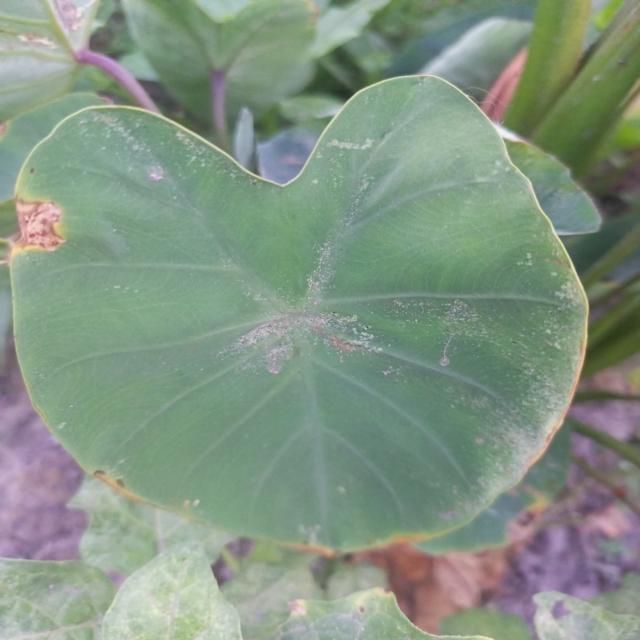
Label: Early_Blight